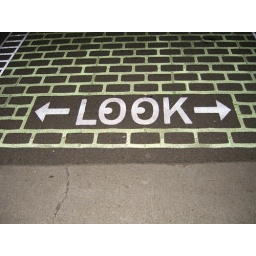
this would have been handy both times i got hit by a car trying to cross the street.